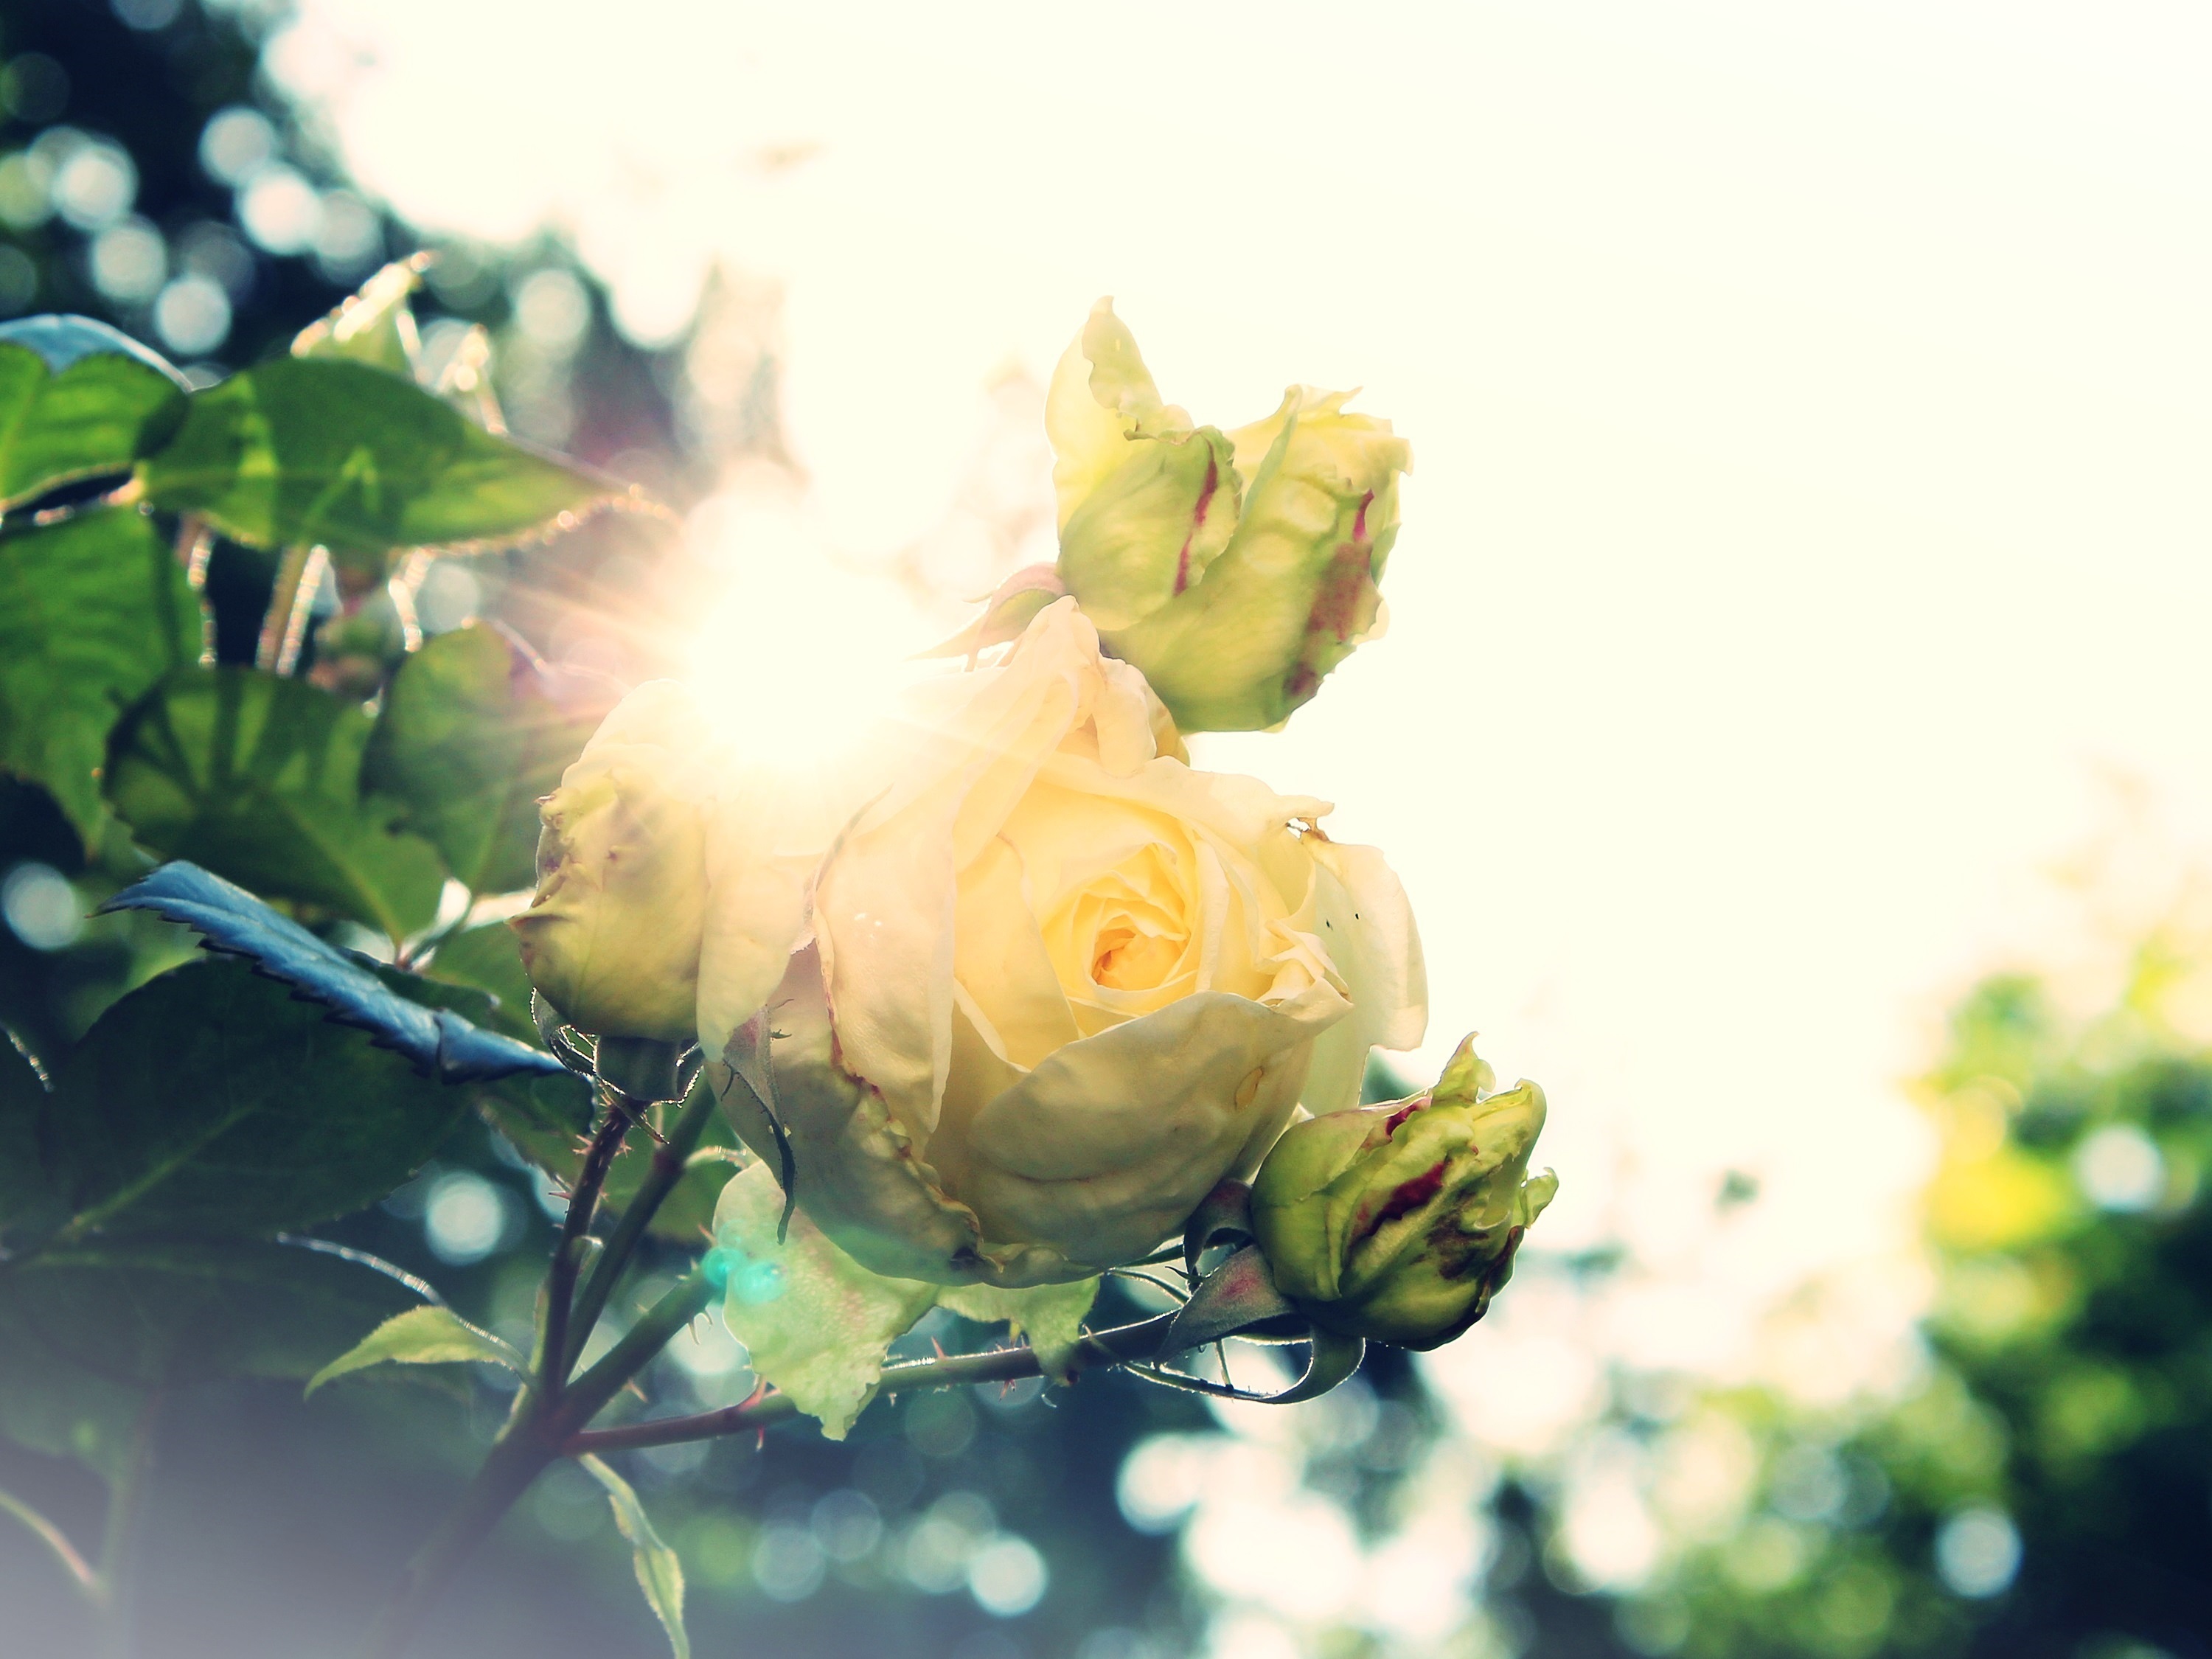
nature, branch, blossom, plant, sky, sun, white, photography, sunlight, leaf, flower, petal, bloom, summer, bush, rose, spring, green, botany, yellow, garden, flora, close up, trees, floristry, fragrance, dazzle, wild rose, rose bloom, back light, macro photography, rose greenhouse, flowering plant, garden roses, rose family, spiny, flower bouquet, rosenstock, floral design, land plant, flower arranging